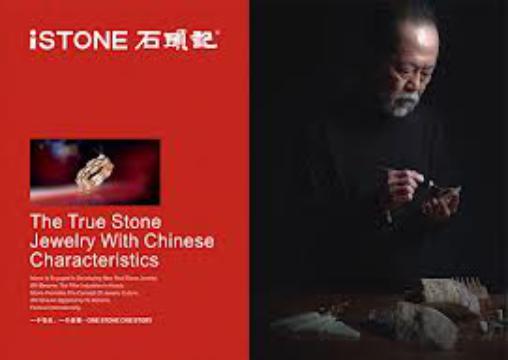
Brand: isTone
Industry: Others